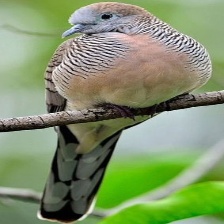
Species: ZEBRA DOVE
Scientific name: GEOPELIA STRIATA